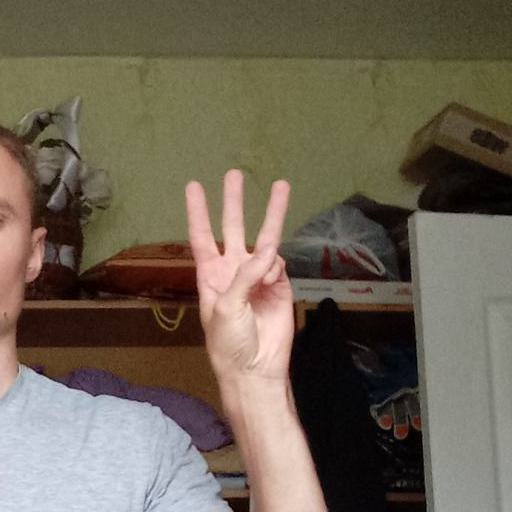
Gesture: three